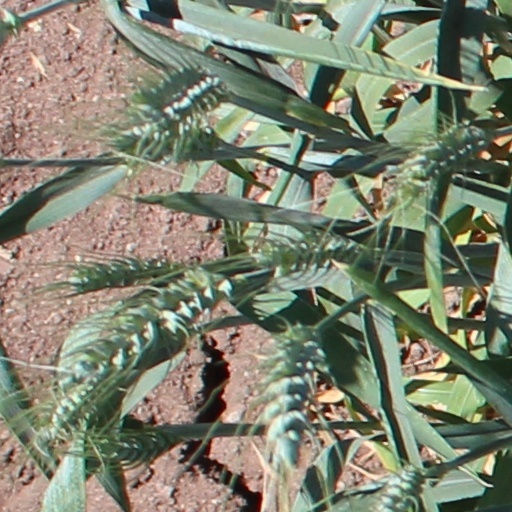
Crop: wheat